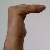
The image shows a hand gesture representing a space in Indian Sign Language.